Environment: real
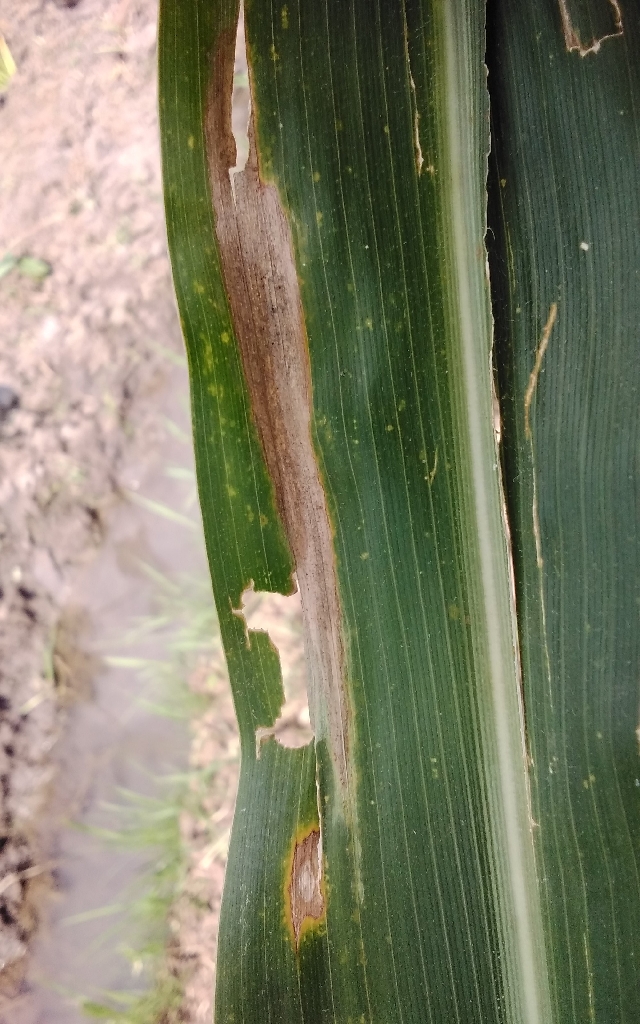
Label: northern_corn_leaf_blight